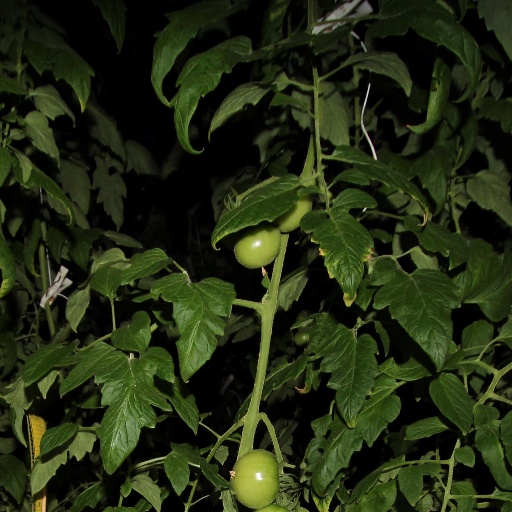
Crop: tomato